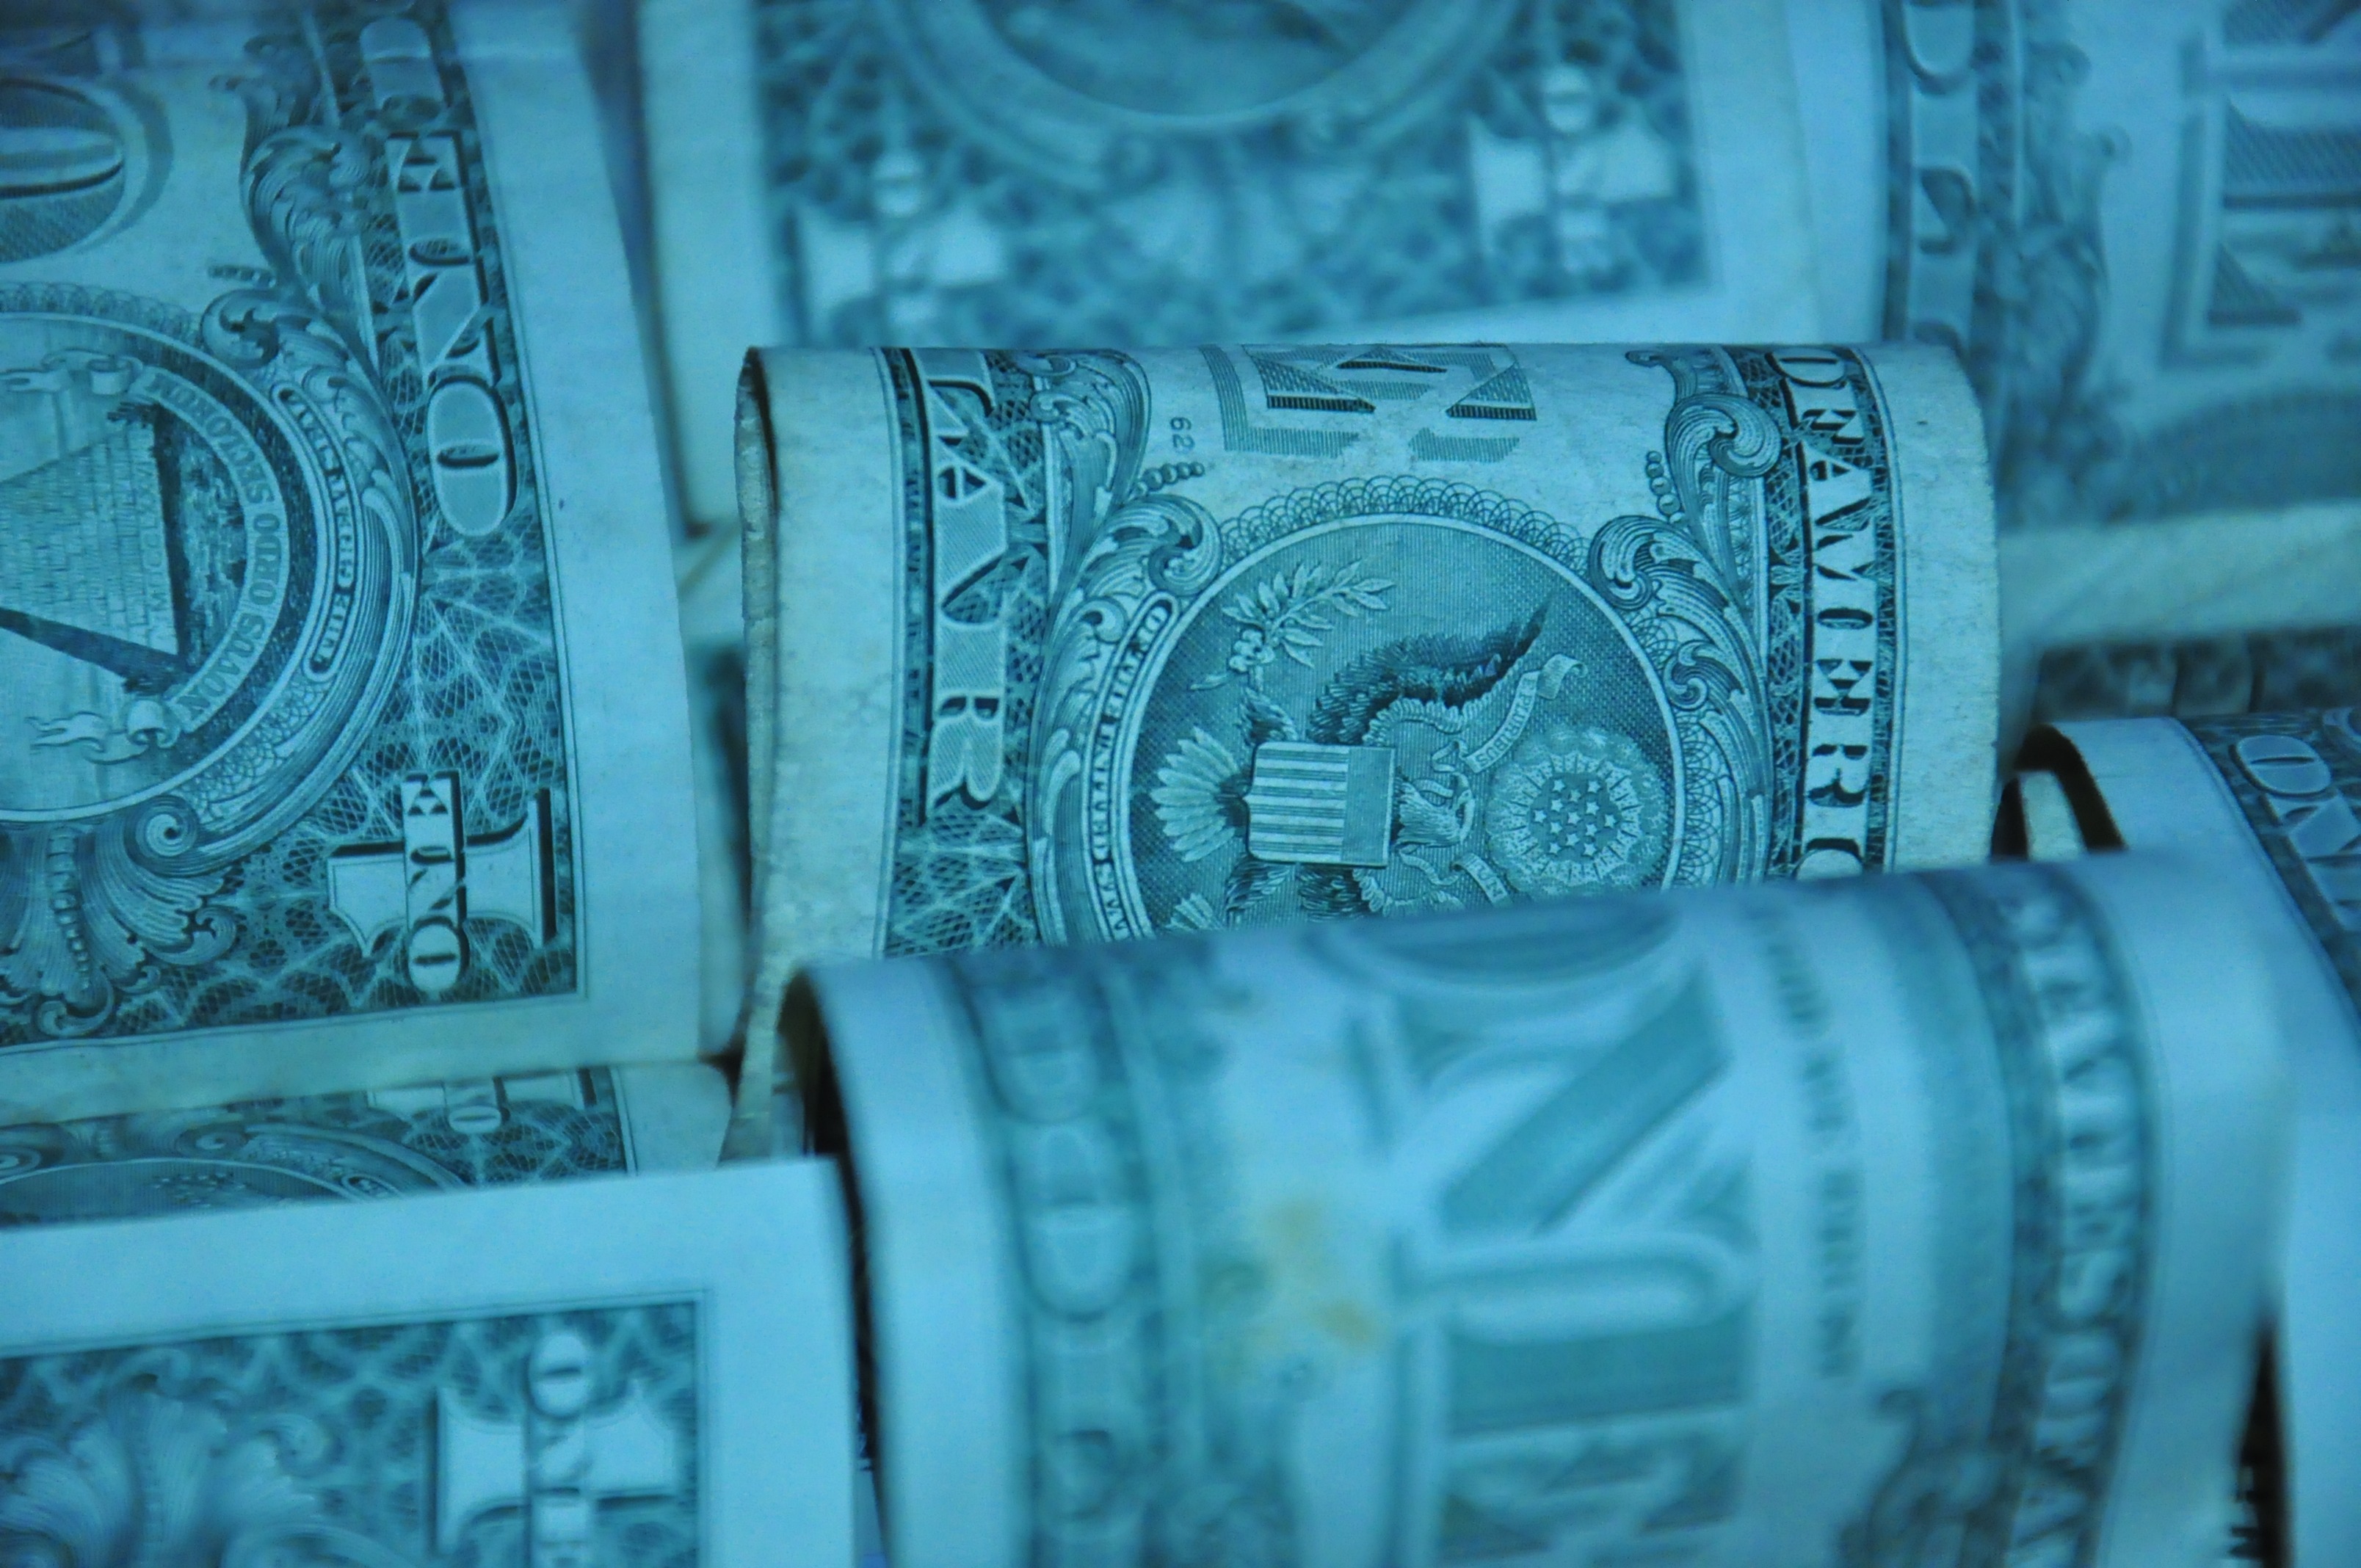
sign, pattern, green, color, usa, america, money, market, blue, business, monochrome, paper, cash, art, american, sketch, drawing, design, stock, currency, debt, dollar, usd, commercial, banking, bill, tax, economy, income, financial, savings, success, wealth, profit, investment, exchange, banknote, pay, loan, paying